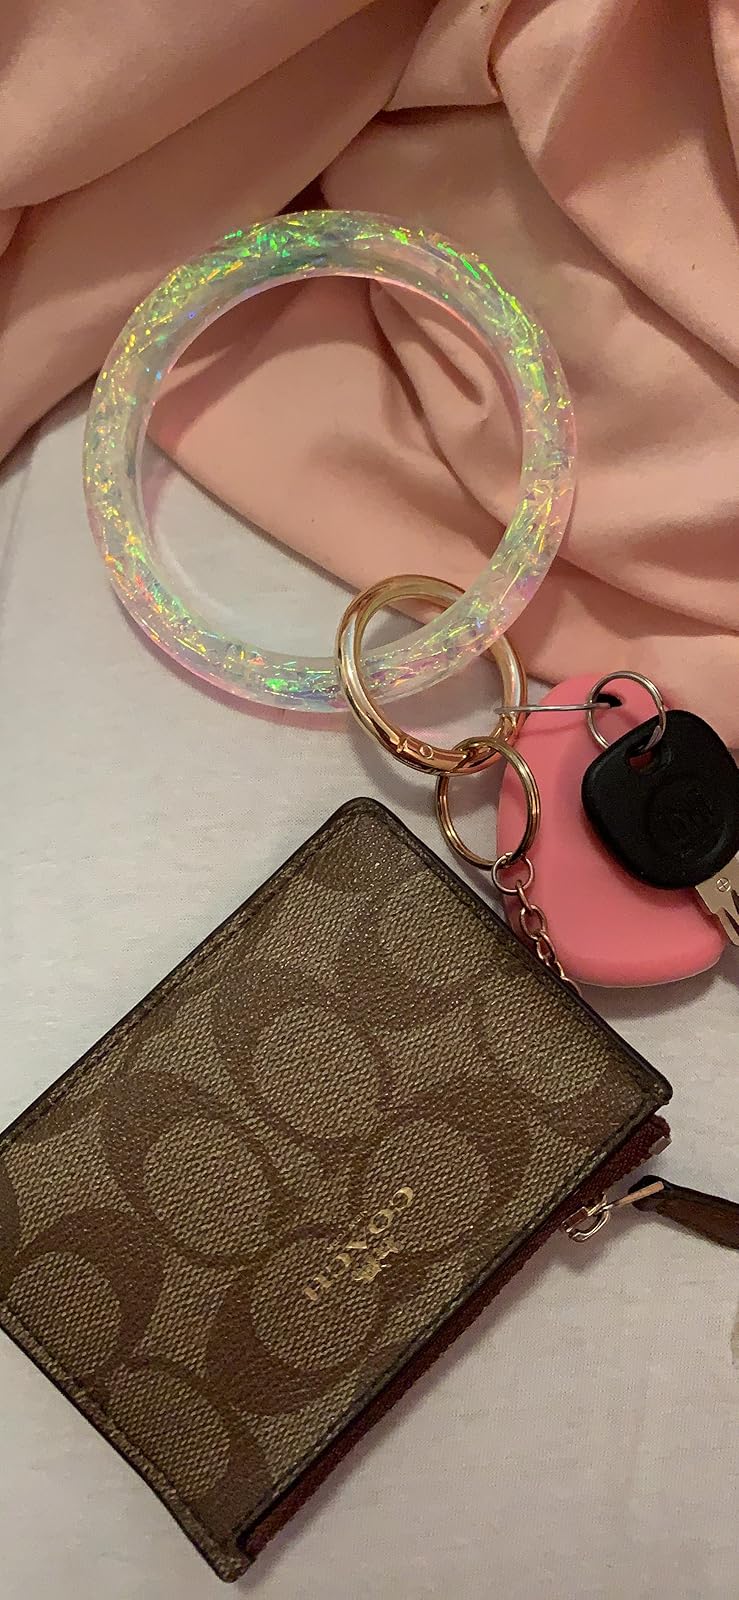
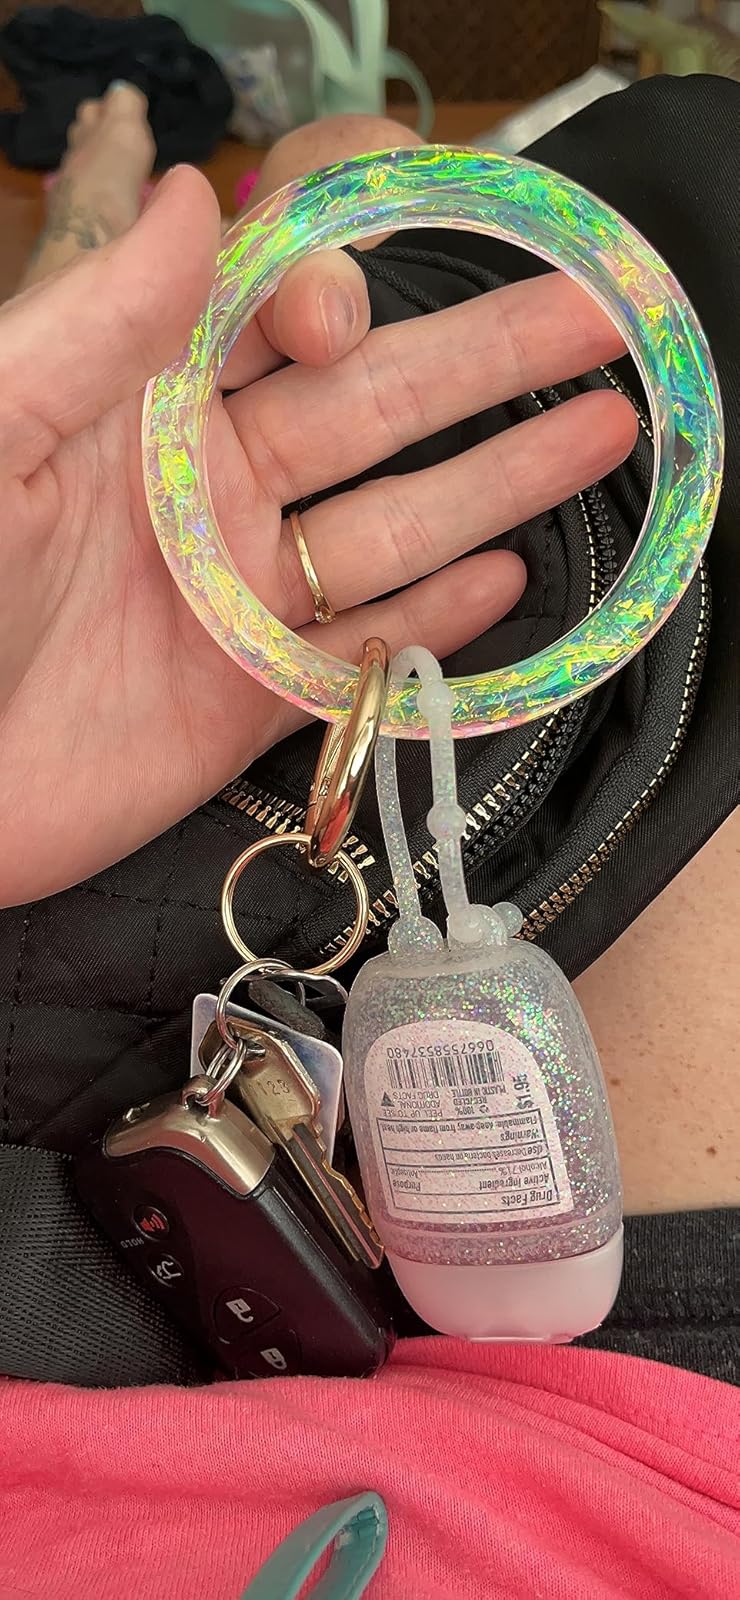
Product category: accessories_keychain
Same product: yes